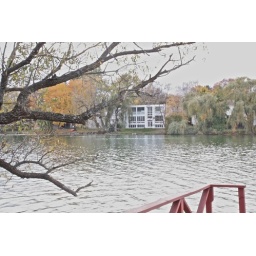
i adjusted the exposure by 4 stops to bring out the ripples of the water and the details of the house in the distance.